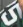
Number: 5